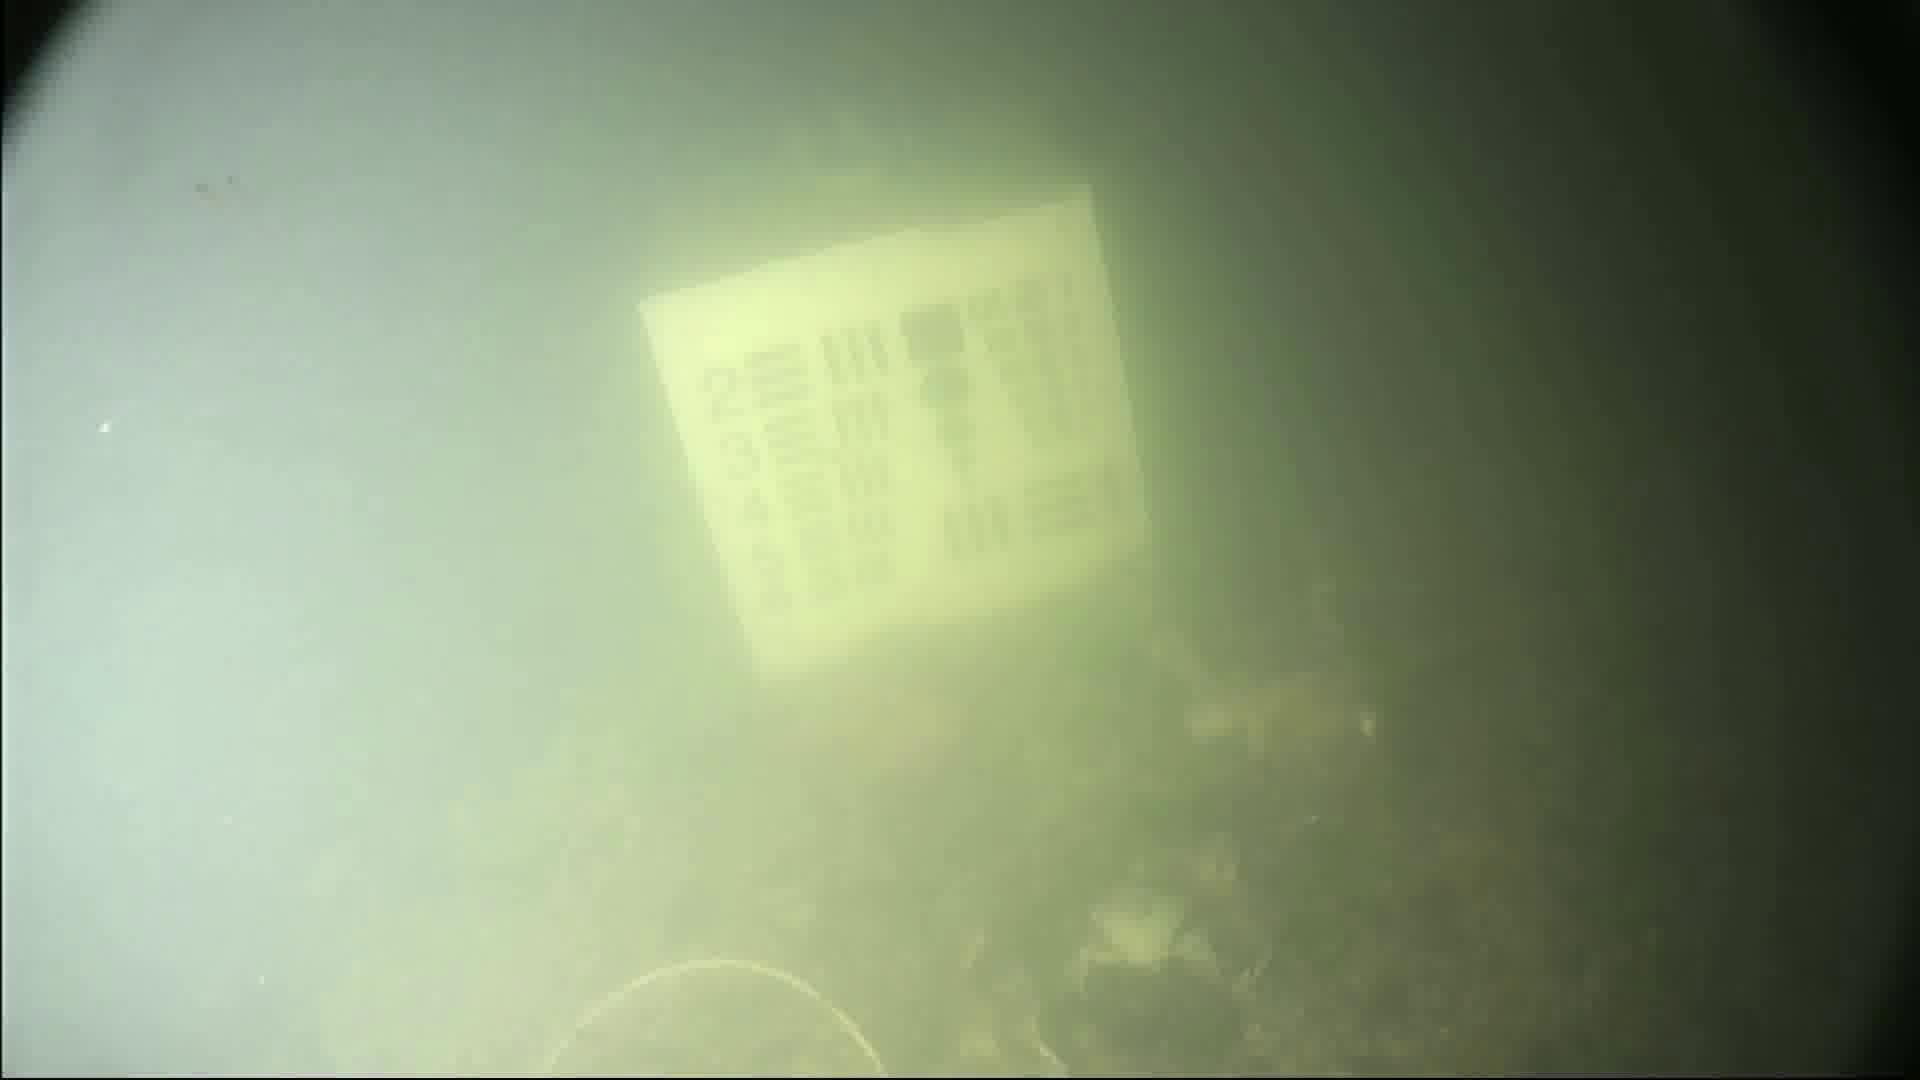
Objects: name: crab